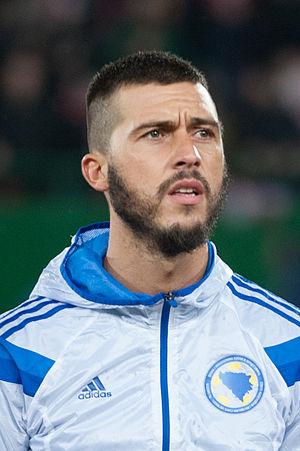
Haris Medunjanin est un footballeur néerlando-bosnien né le 8 mars 1985 à Sarajevo jouant au poste de milieu offensif au FC Cincinnati.